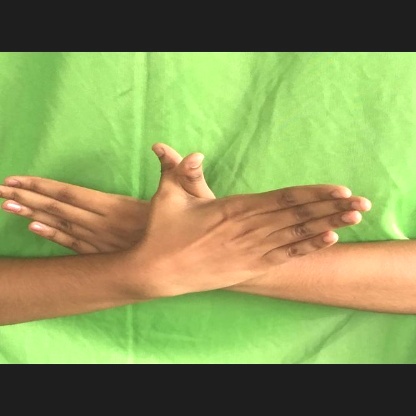
Mudra: Garuda